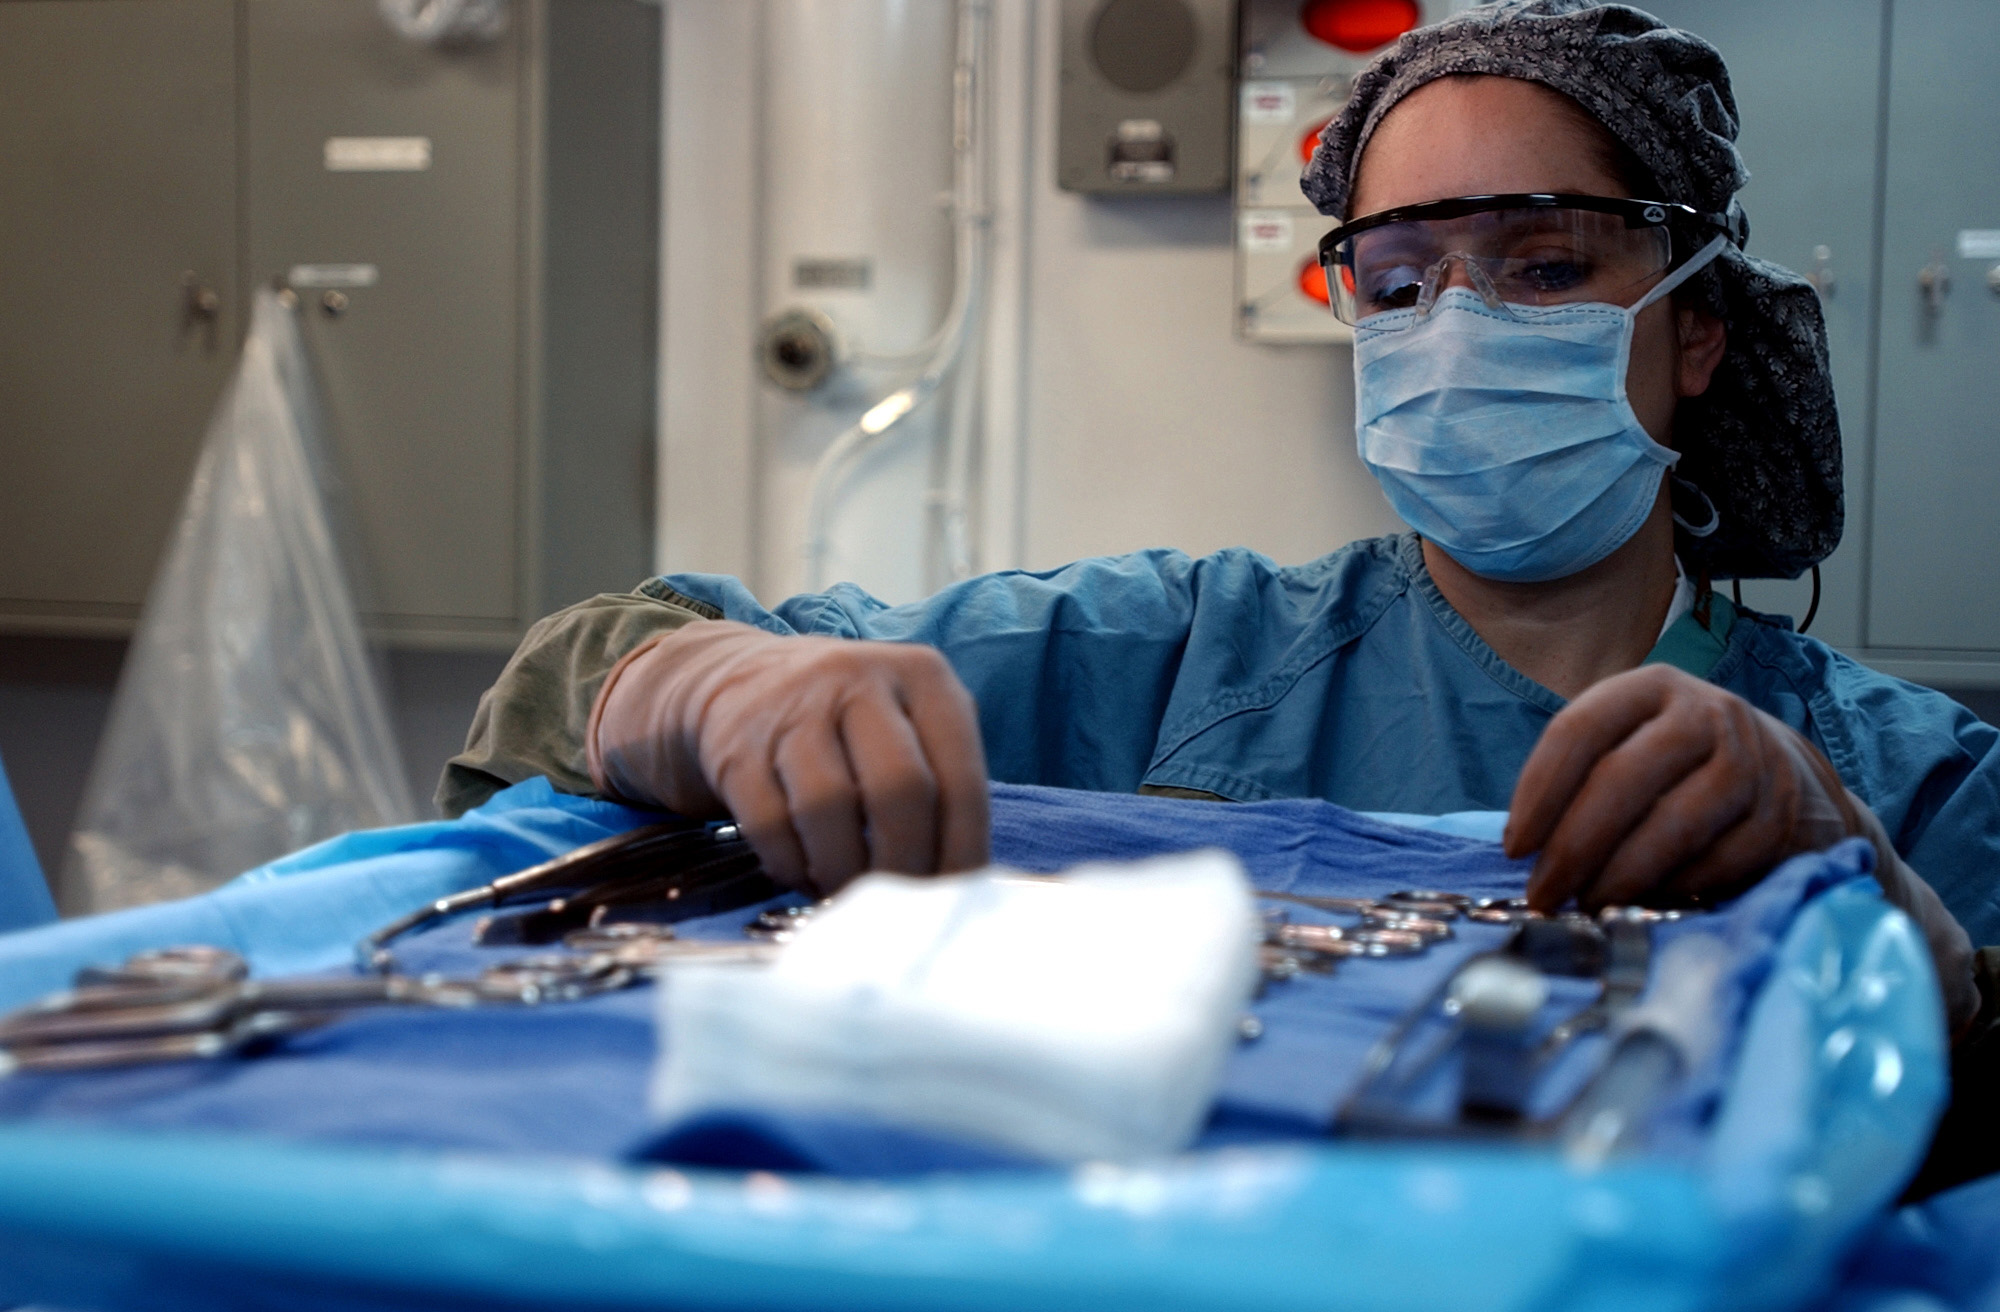
Persian Gulf (April 26, 2006) - Hospital Corpsman 1st Class Cynthia Donaldson prepares surgical tools before an inguinal hernia repair in the operating room aboard the Nimitz-class aircraft carrier USS Ronald Reagan (CVN 76). Reagan and embarked Carrier Air Wing
Specialty: general surgery